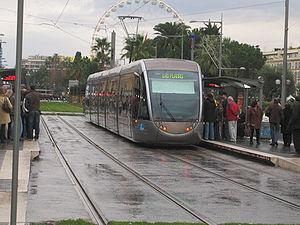
Le matériel roulant du tramway de Nice représente les différentes rames qui composent le réseau du tramway de Nice les rames du tramway T2 dans le tunnel sous caténaire et dehors par batteries